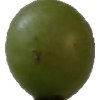
Label: grape